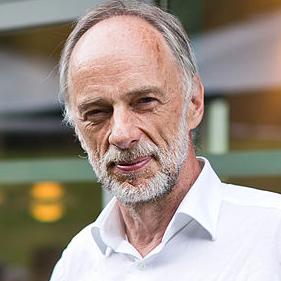
Age: 67